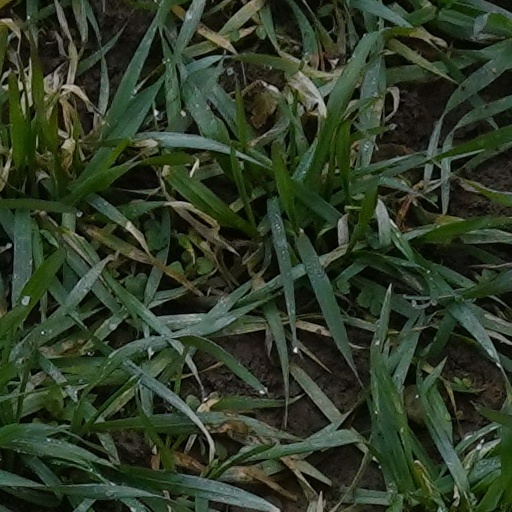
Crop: wheat